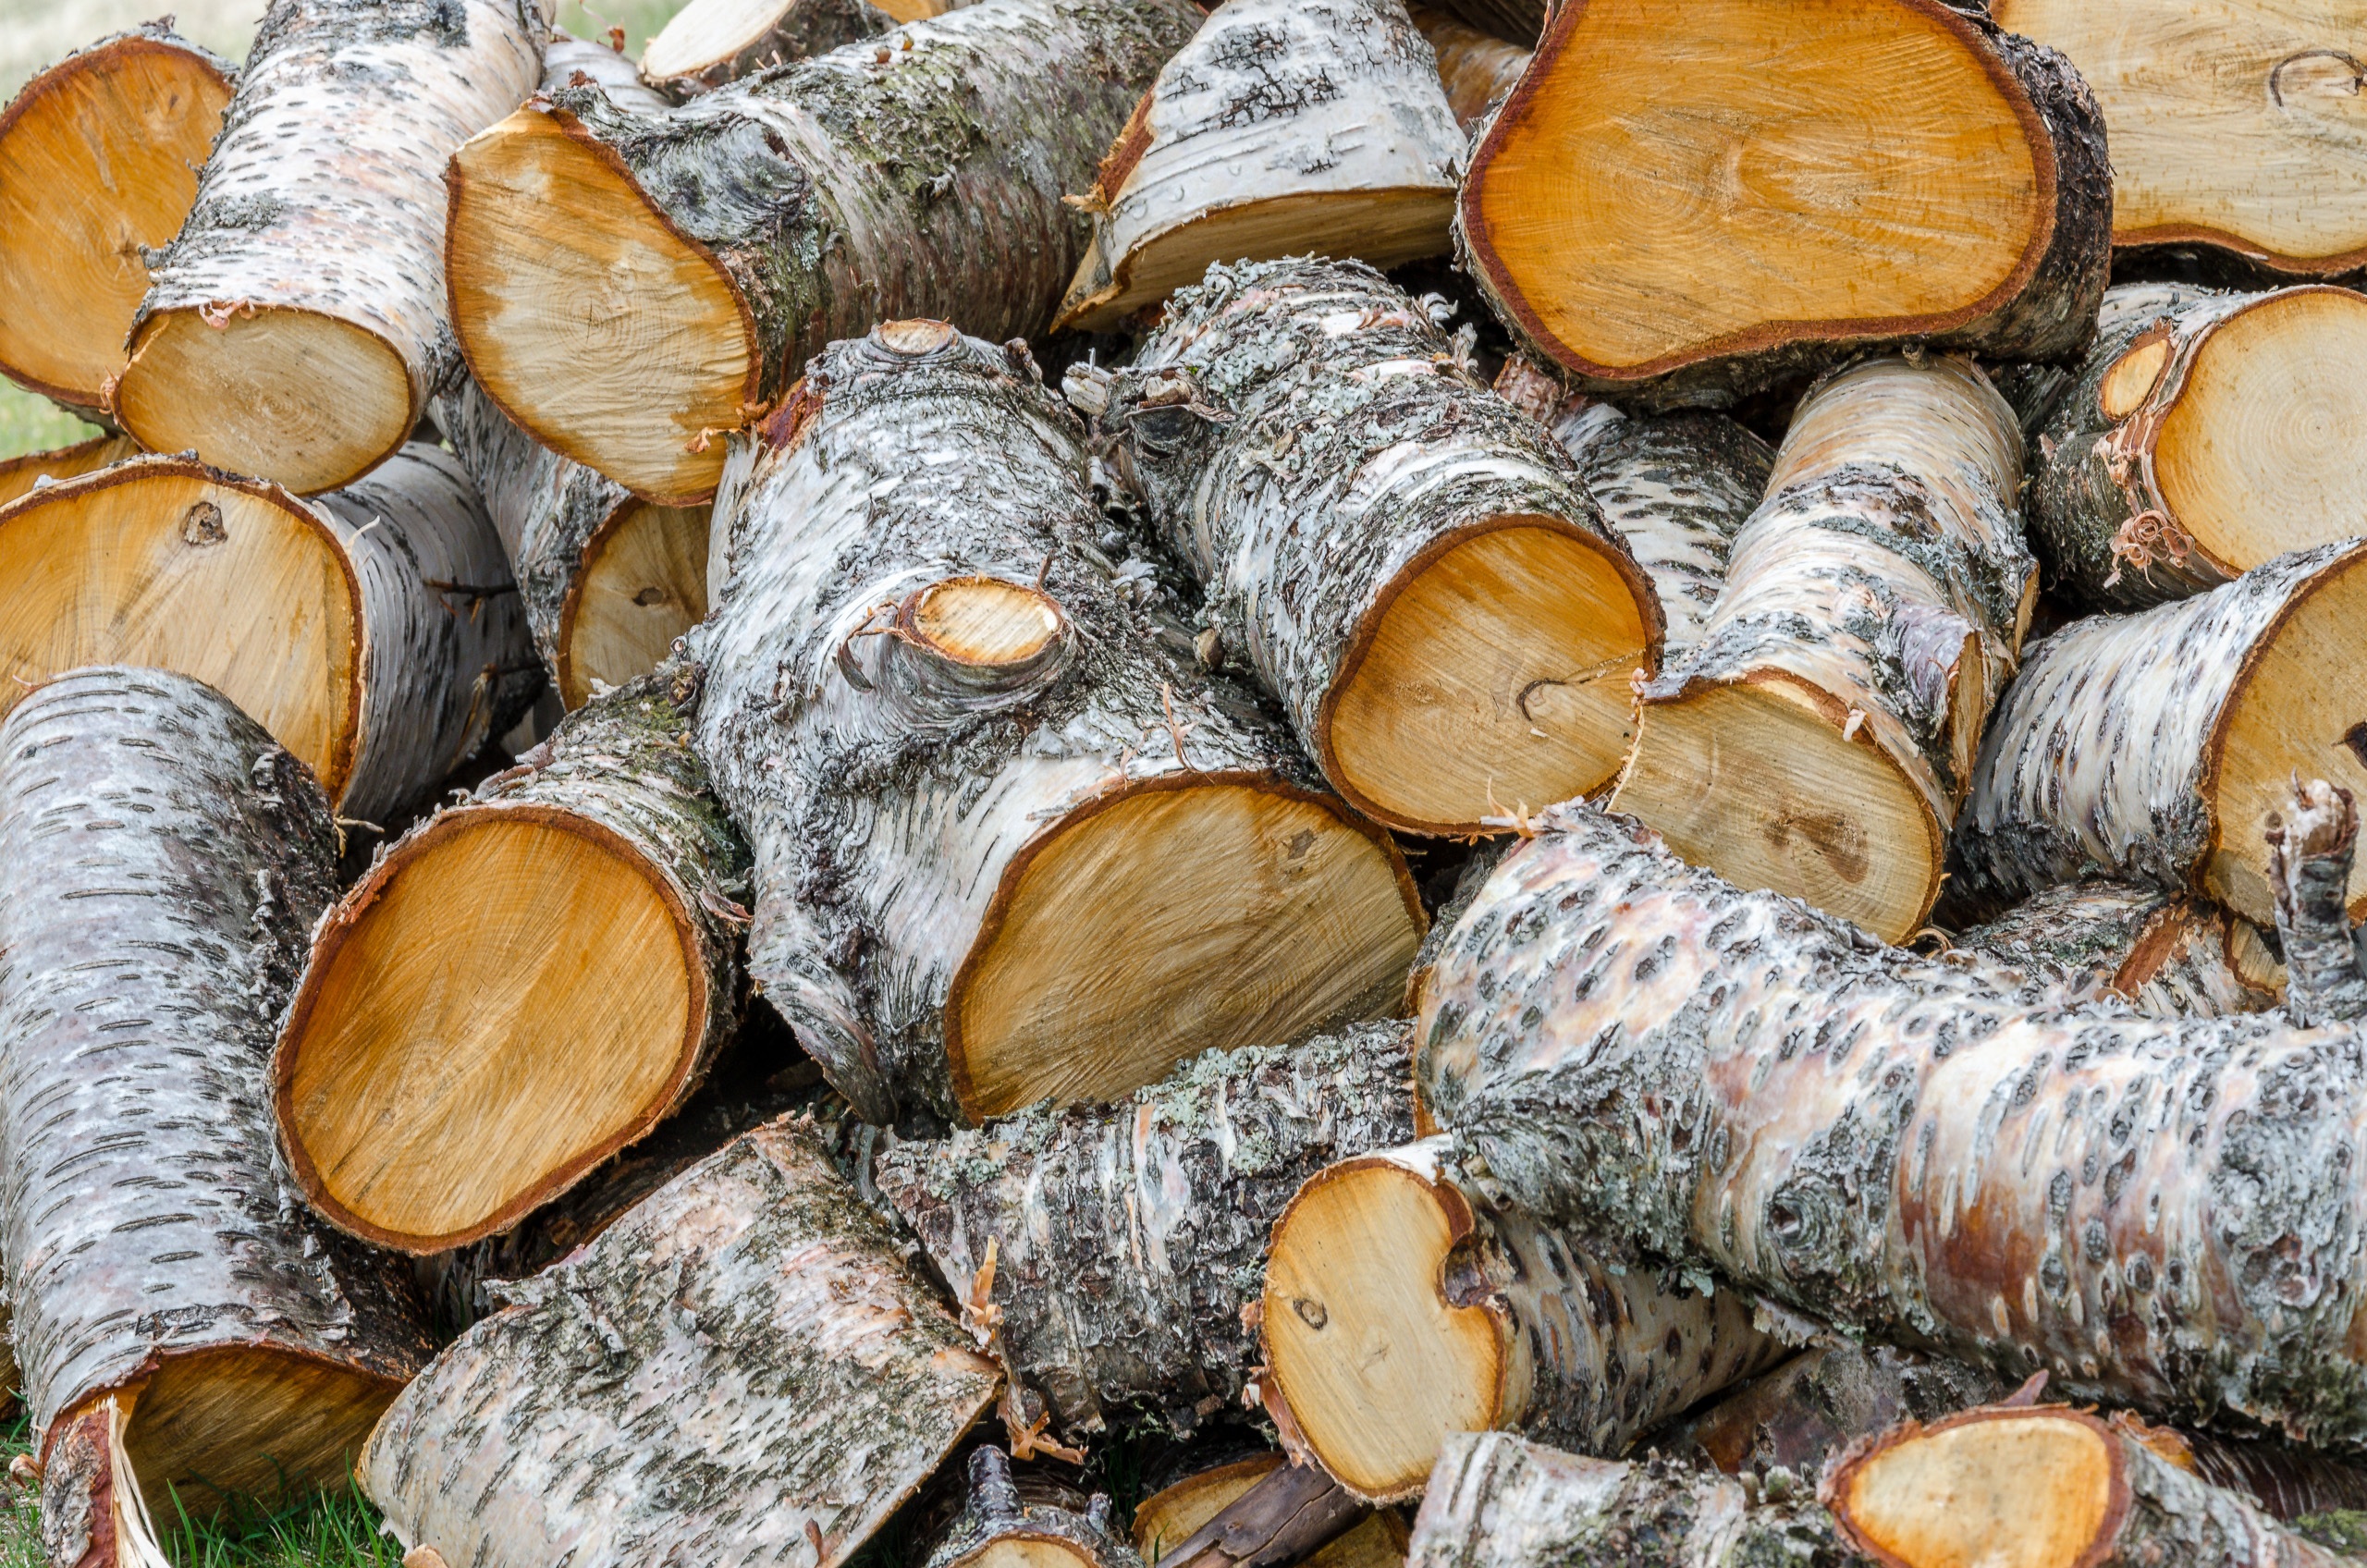
tree, branch, plant, wood, leaf, trunk, pile, log, food, produce, autumn, rough, firewood, lumber, material, cut, coconut, stacked, woodpile, woody plant